Kris

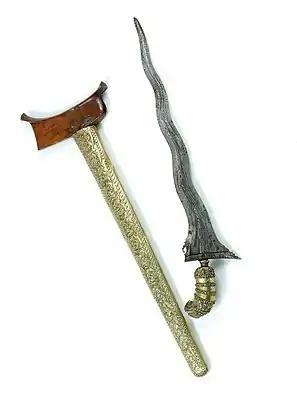
The kris consists of three parts; blade, hilt and sheath

The kris or is a Javanese asymmetrical dagger with a distinctive blade-patterning achieved through alternating laminations of iron and nickelous iron ("pamor"). The kris is famous for its distinctive wavy blade, although many have straight blades as well, and is one of the weapons commonly used in the "pencak silat" martial art native to Indonesia. Kris have been produced in many regions of Indonesia for centuries, but nowhere—although the island of Bali comes close—is the kris so embedded in a mutually-connected whole of ritual prescriptions and acts, ceremonies, storied backgrounds, and epic poetry as in Central Java. Within Indonesia the kris is commonly associated with Javanese culture, although other ethnicities in it and surrounding regions are familiar with the weapon as part of their cultures, such as the Balinese, Sundanese, Malay, Madurese, Banjar, Buginese, and Makassar people. The kris itself is considered as a cultural symbol of Indonesia and also neighbouring countries like Brunei, Malaysia, Philippines, Singapore, and Thailand.